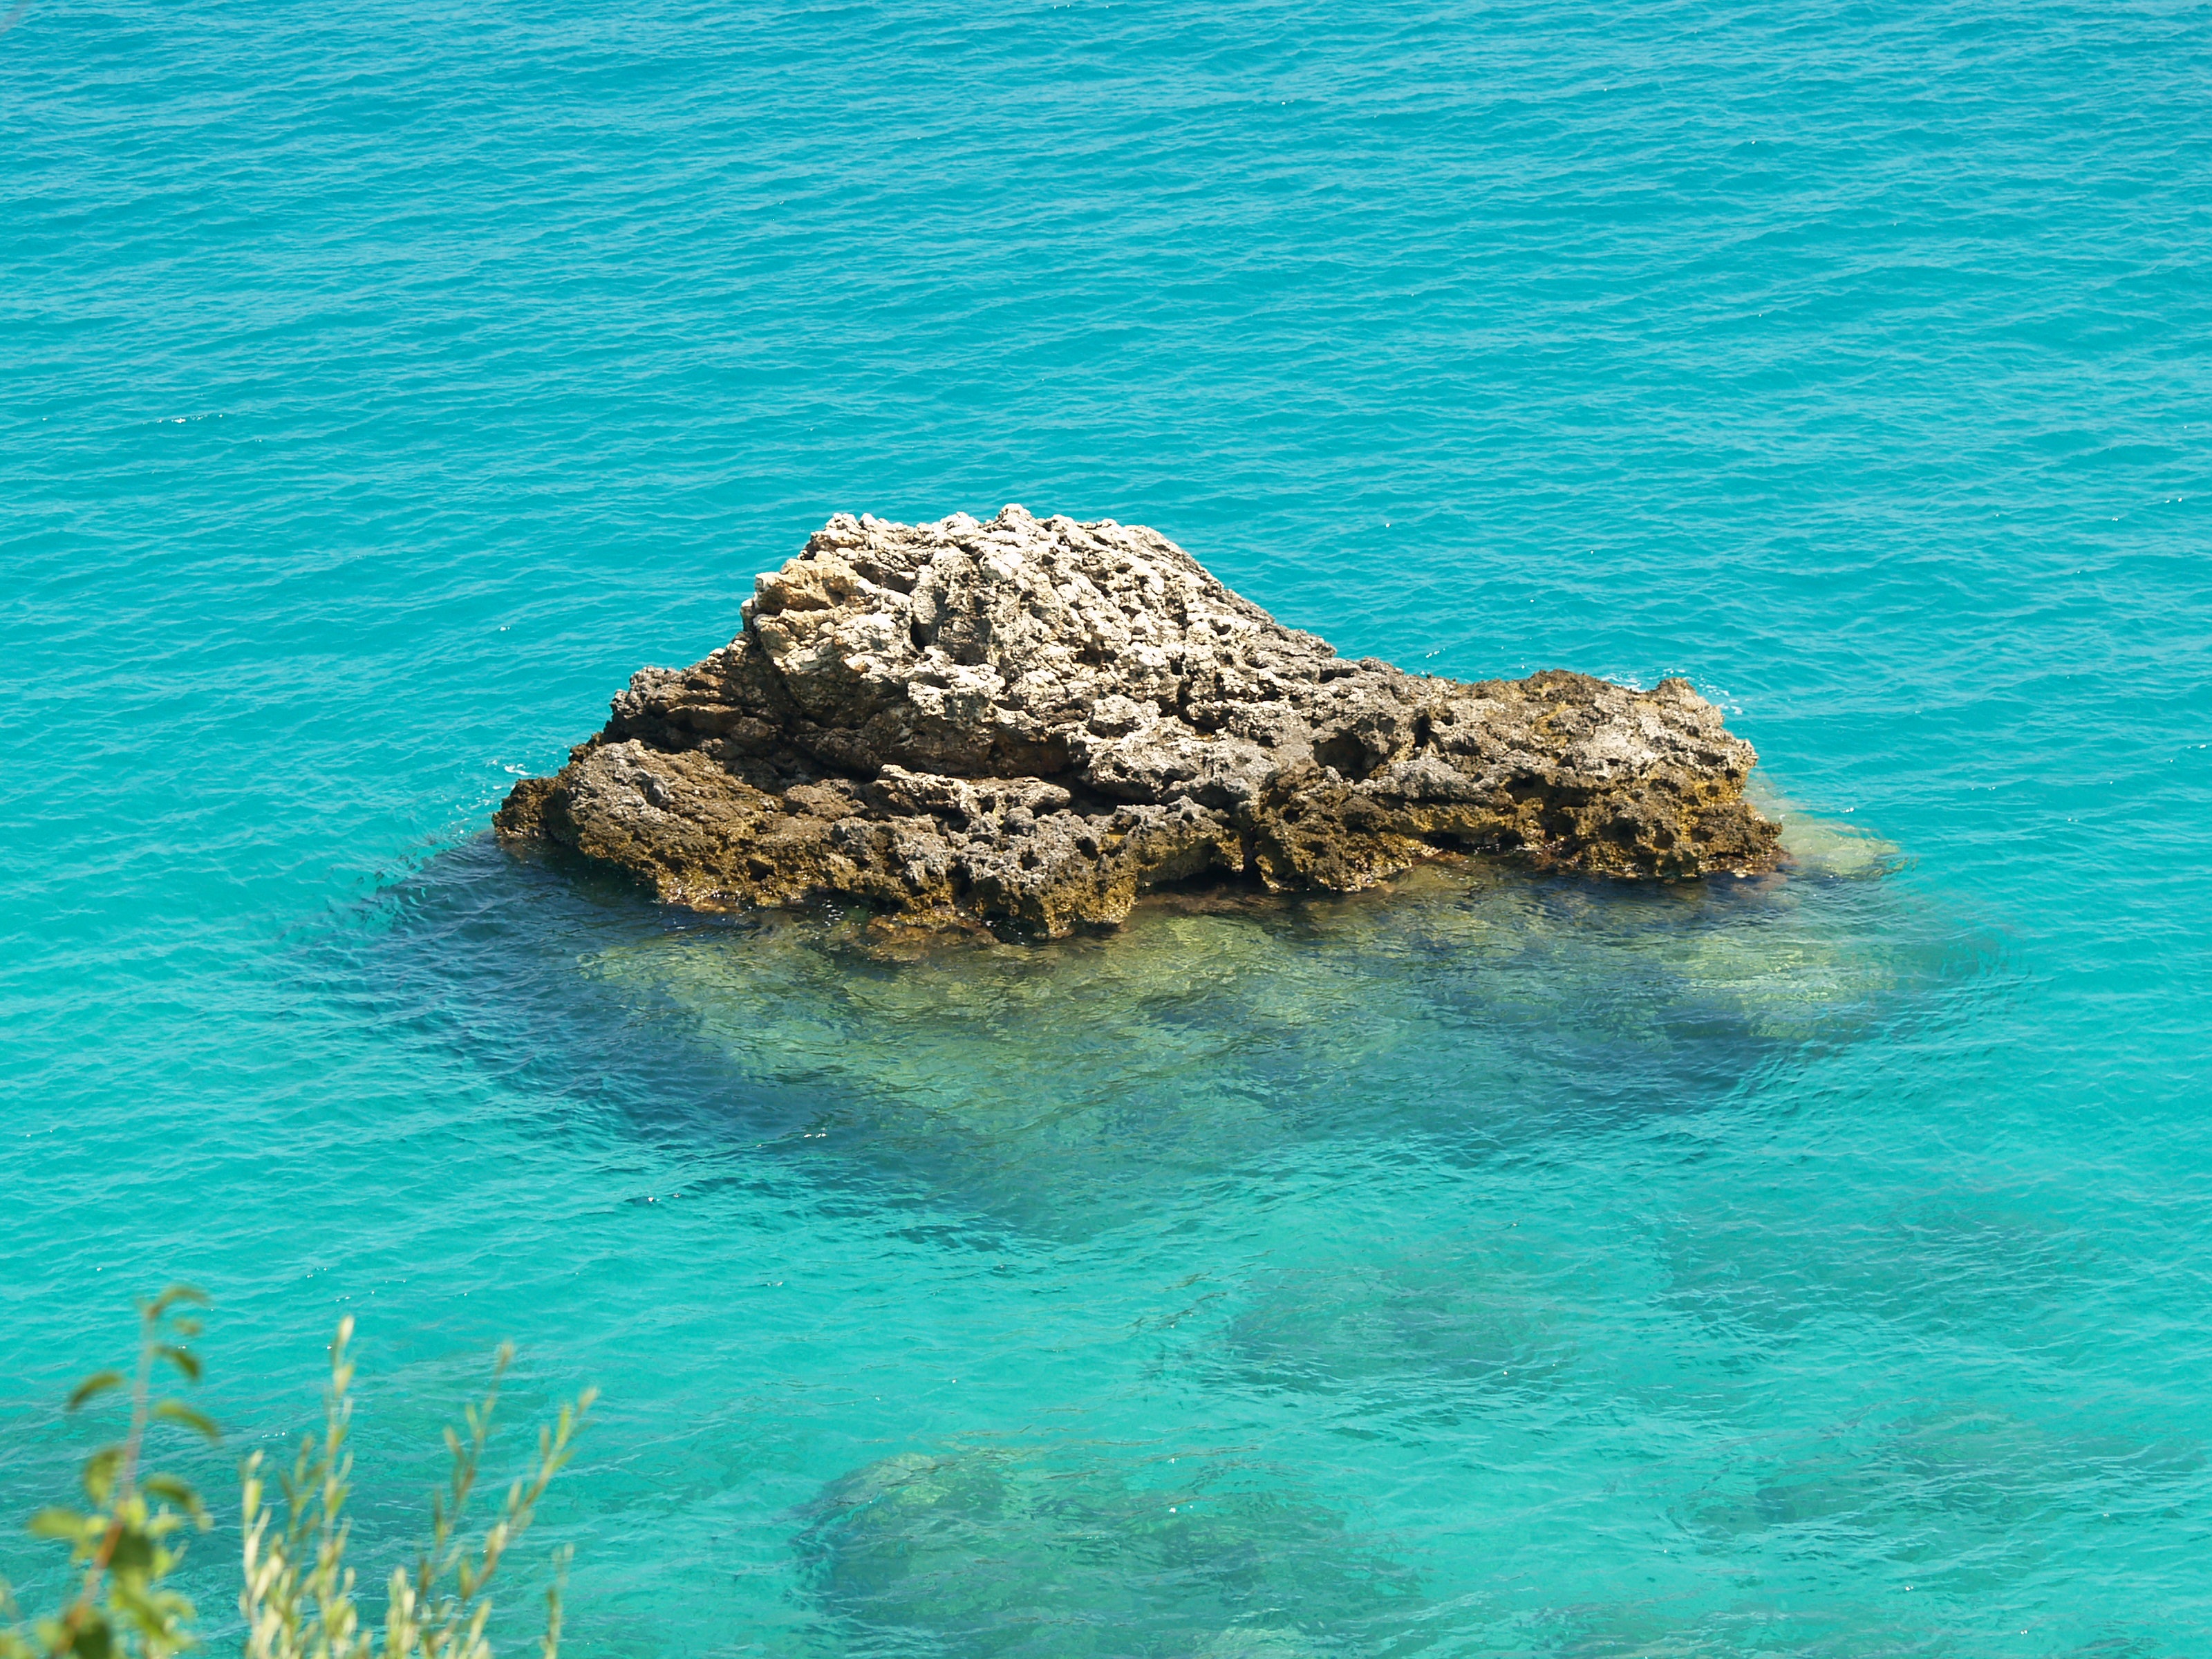
sea, coast, sand, rock, ocean, shore, wave, stone, formation, cove, lagoon, bay, island, blue, terrain, material, turquoise, archipelago, cape, islet, landform, geographical feature, the rock in the water